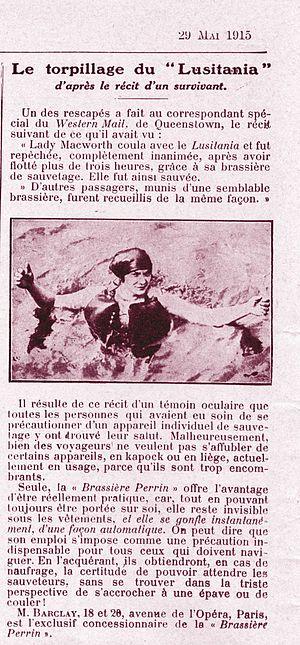
Le RMS Lusitania est un paquebot transatlantique britannique armé par la Cunard et lancé le 7 juin 1906. Son nom vient de celui de la province romaine de Lusitanie. C'est le navire-jumeau du paquebot Mauretania.
Un gilet de sauvetage appelé aussi « brassière de sauvetage » est un dispositif qui permet à une personne, en cas de chute dans l'eau, de flotter plus facilement.